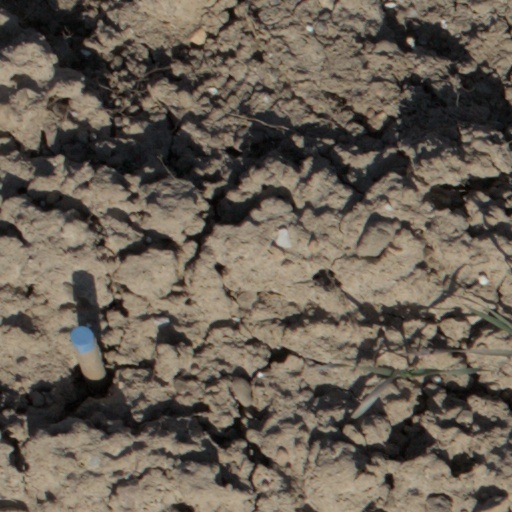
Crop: wheat